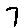
Label: 7